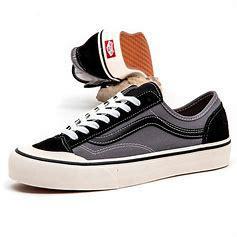
Brand: Vans
Model: Style 36 Decon Sf